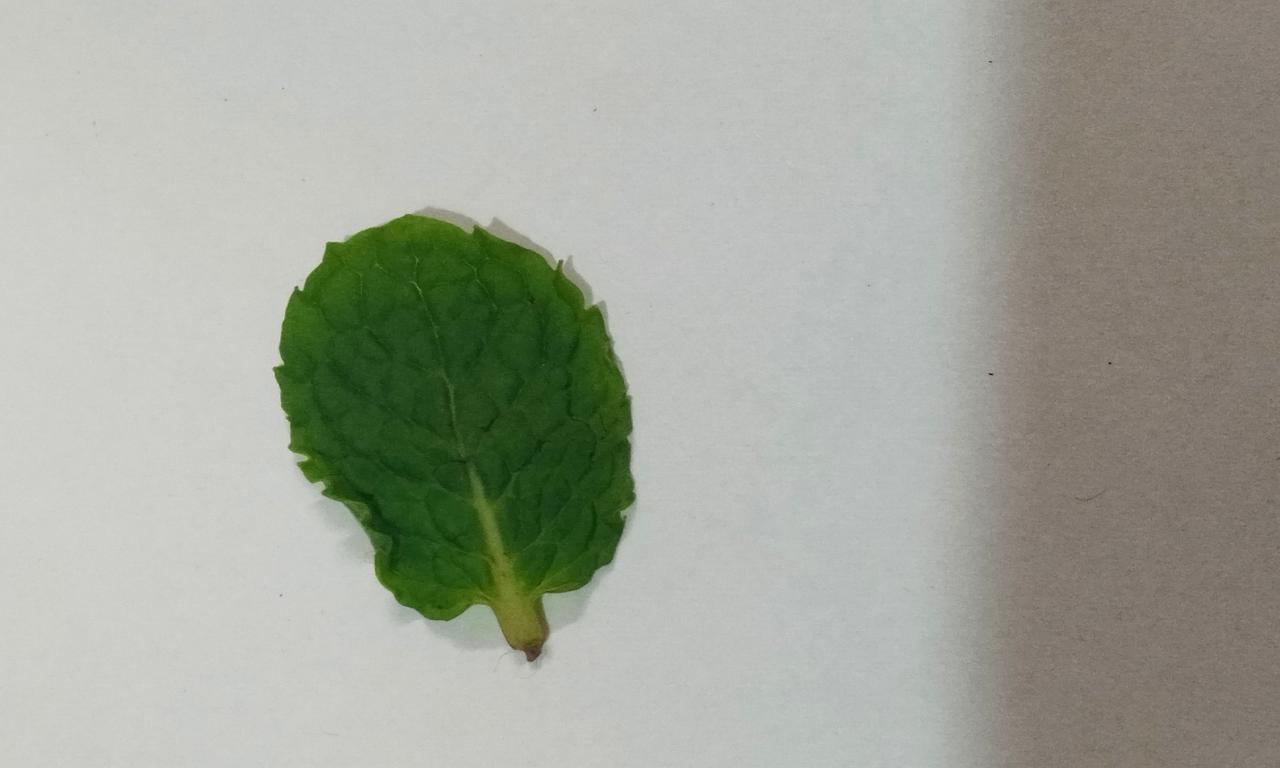
Label: Fresh